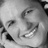
Emotion: happy